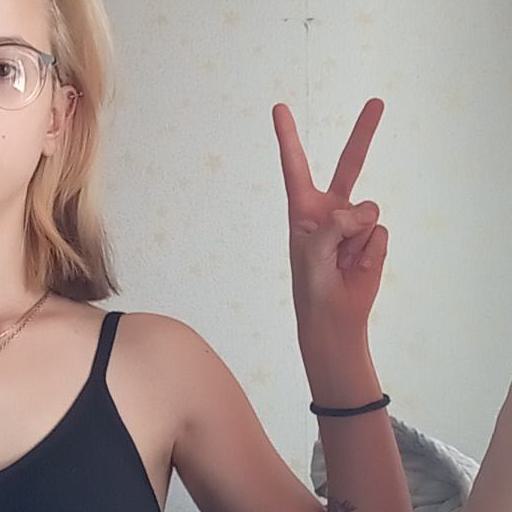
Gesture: peace